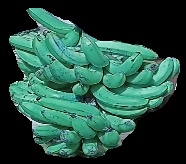
Variety: pachbale
Grade: grade3